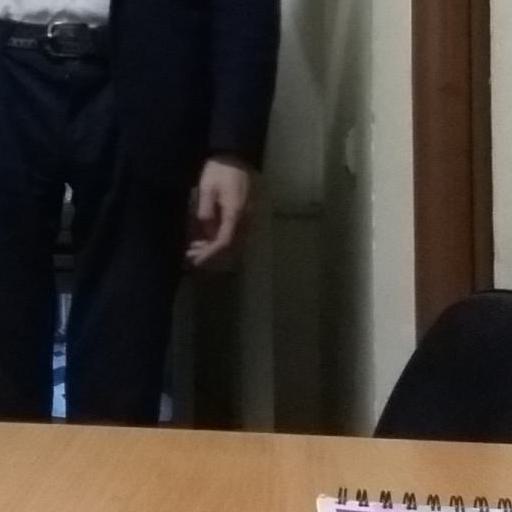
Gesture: no_gesture